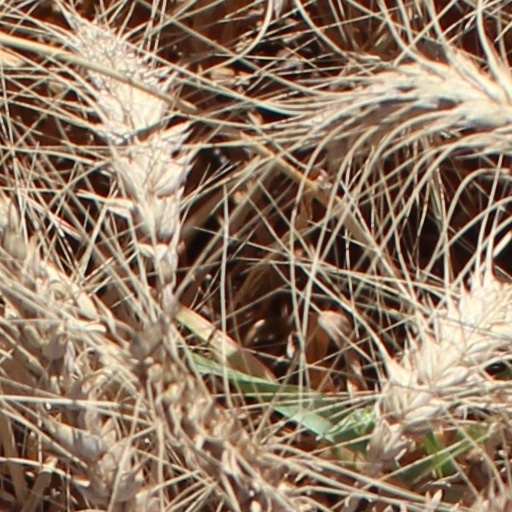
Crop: wheat